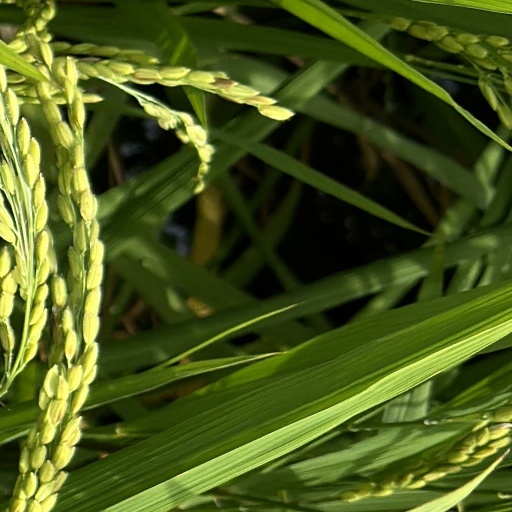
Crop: rice